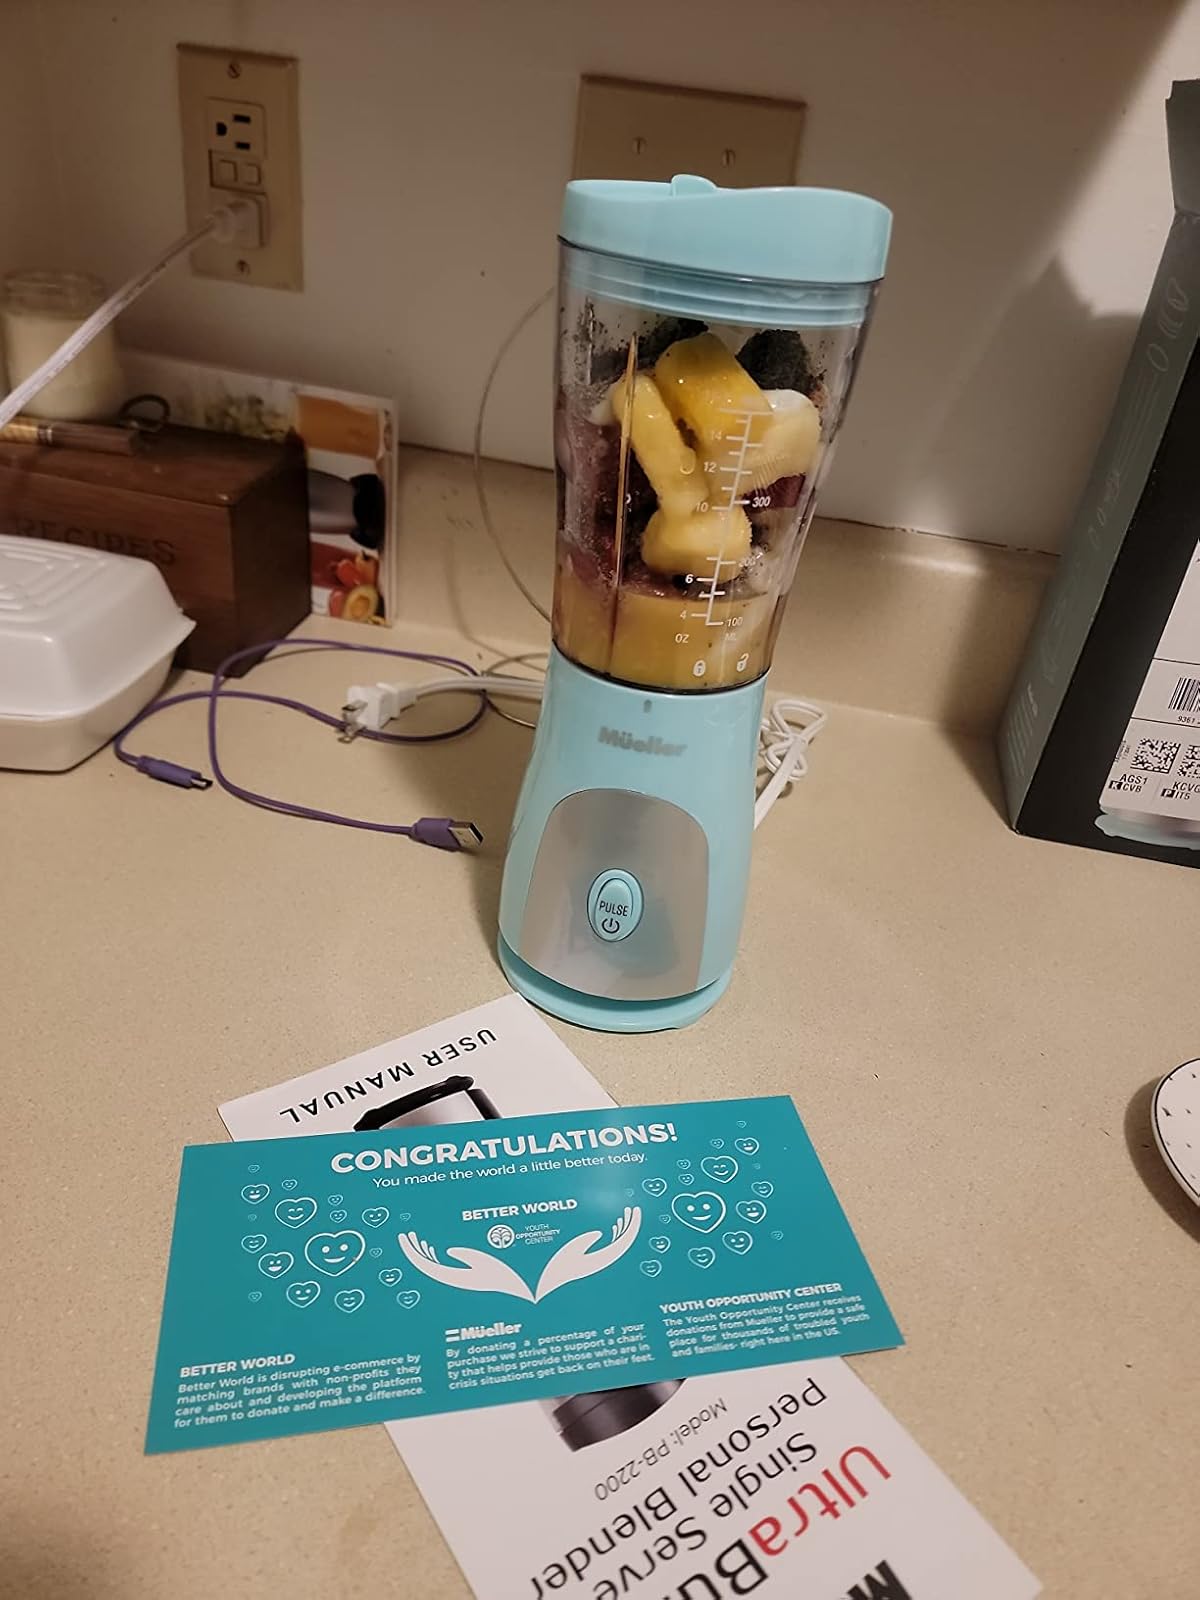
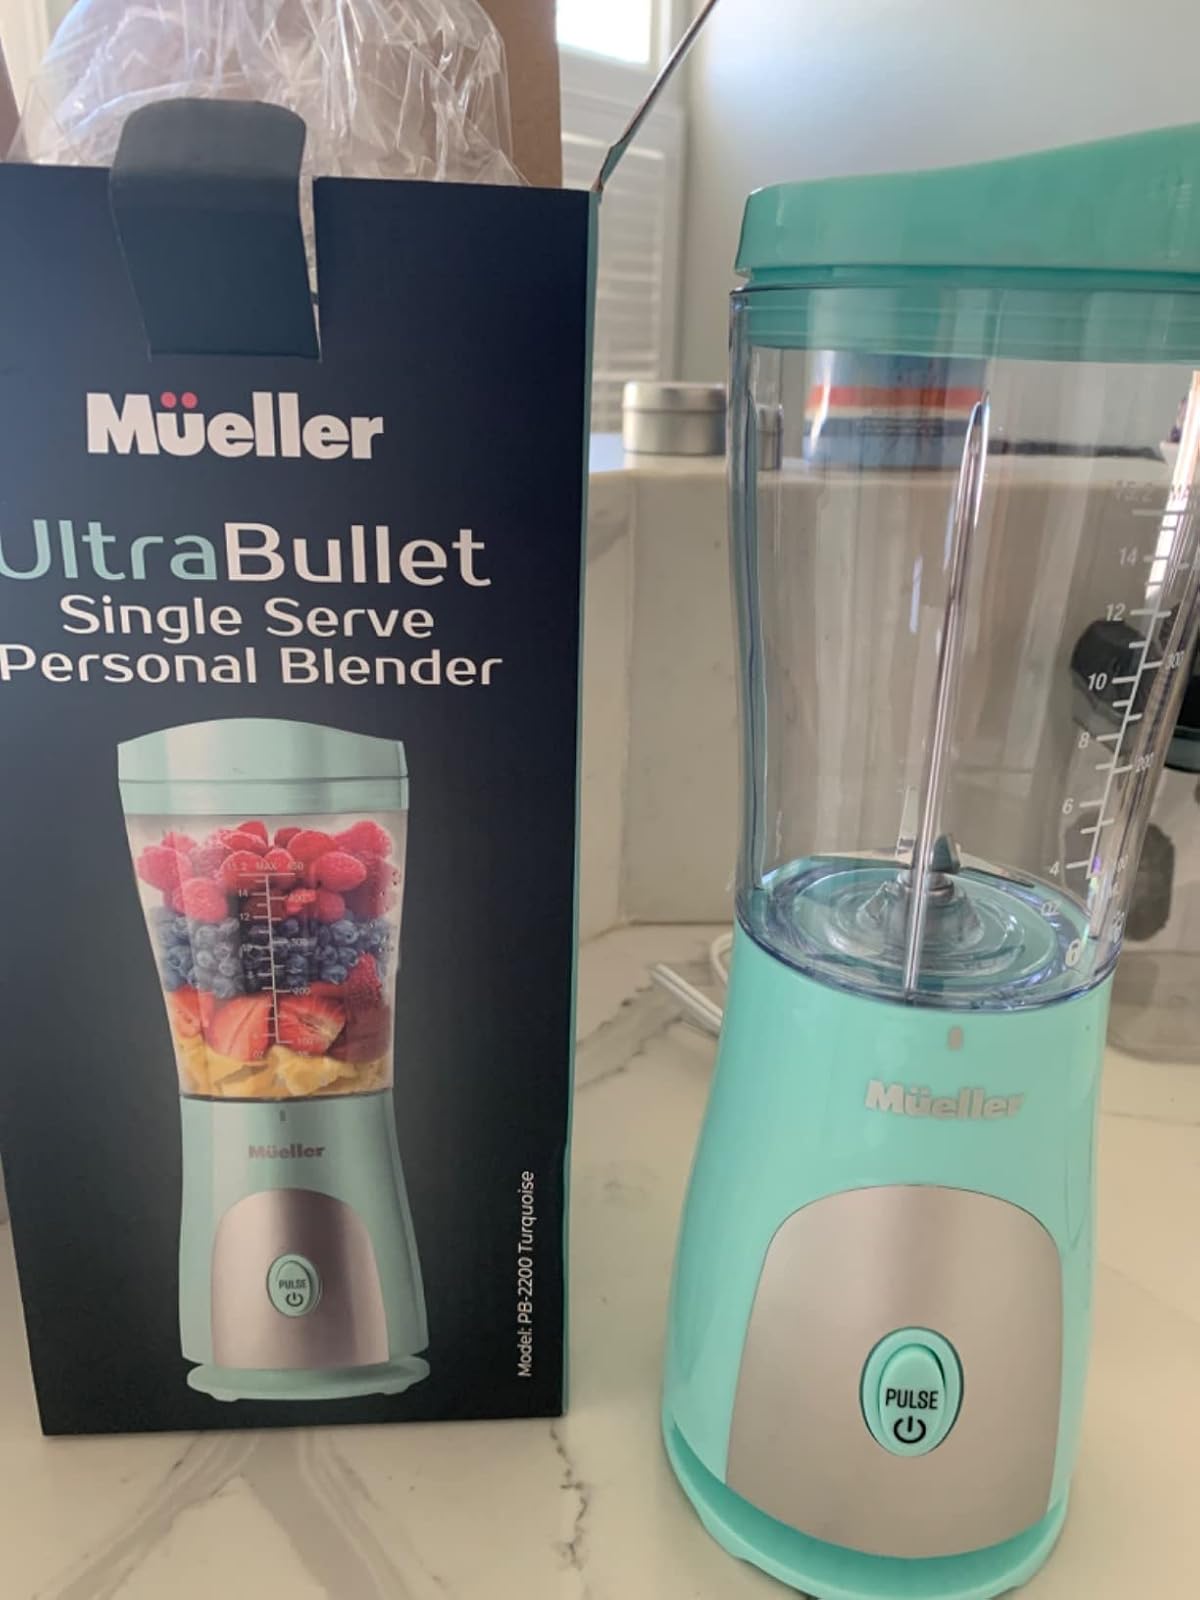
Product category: items_blender
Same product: yes